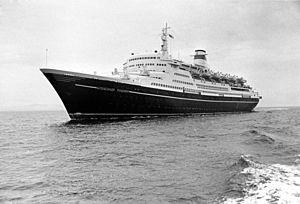
Le SS Aleksandr Pushkin est un paquebot russe, assurant tout d'abord un service transatlantique, puis navire de croisière. Il a quatre sister-ships : l’Ivan Franko, le Shota Rustaveli, le Taras Shevchenko et le Mikhail Lermontov. Tous portent le nom de poètes et écrivains russes. Lors de l'éclatement de l'URSS, l’Aleksandr Pushkin est cédé à la compagnie Orient Lines, sous le nom de MS Marco Polo, sous lequel il navigue toujours.